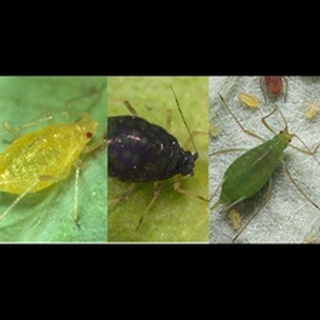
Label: wheat_aphid